East Midwood Jewish Center

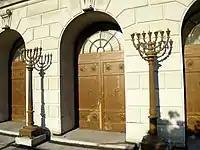
Upper level doors

The synagogue building has remained architecturally unchanged since its construction, and was from the 1990s until 2010 the only synagogue in Brooklyn with a functioning swimming pool. In June 2006, it was added to the NRHP. That year the congregation received a $300,000 loan from the New York Landmarks Conservancy for repairs for "masonry and steel repairs on the side and rear facades." It also raised $40,000 in order to receive a 2:1 "matching grant" of $20,000 from the Conservancy, and completed the repair work in 2007. In November 2007 East Midwood was awarded a $409,575 New York State Environmental Protection Fund grant to "restore features of the sanctuary including stained glass windows, stained glass dome and skylight."